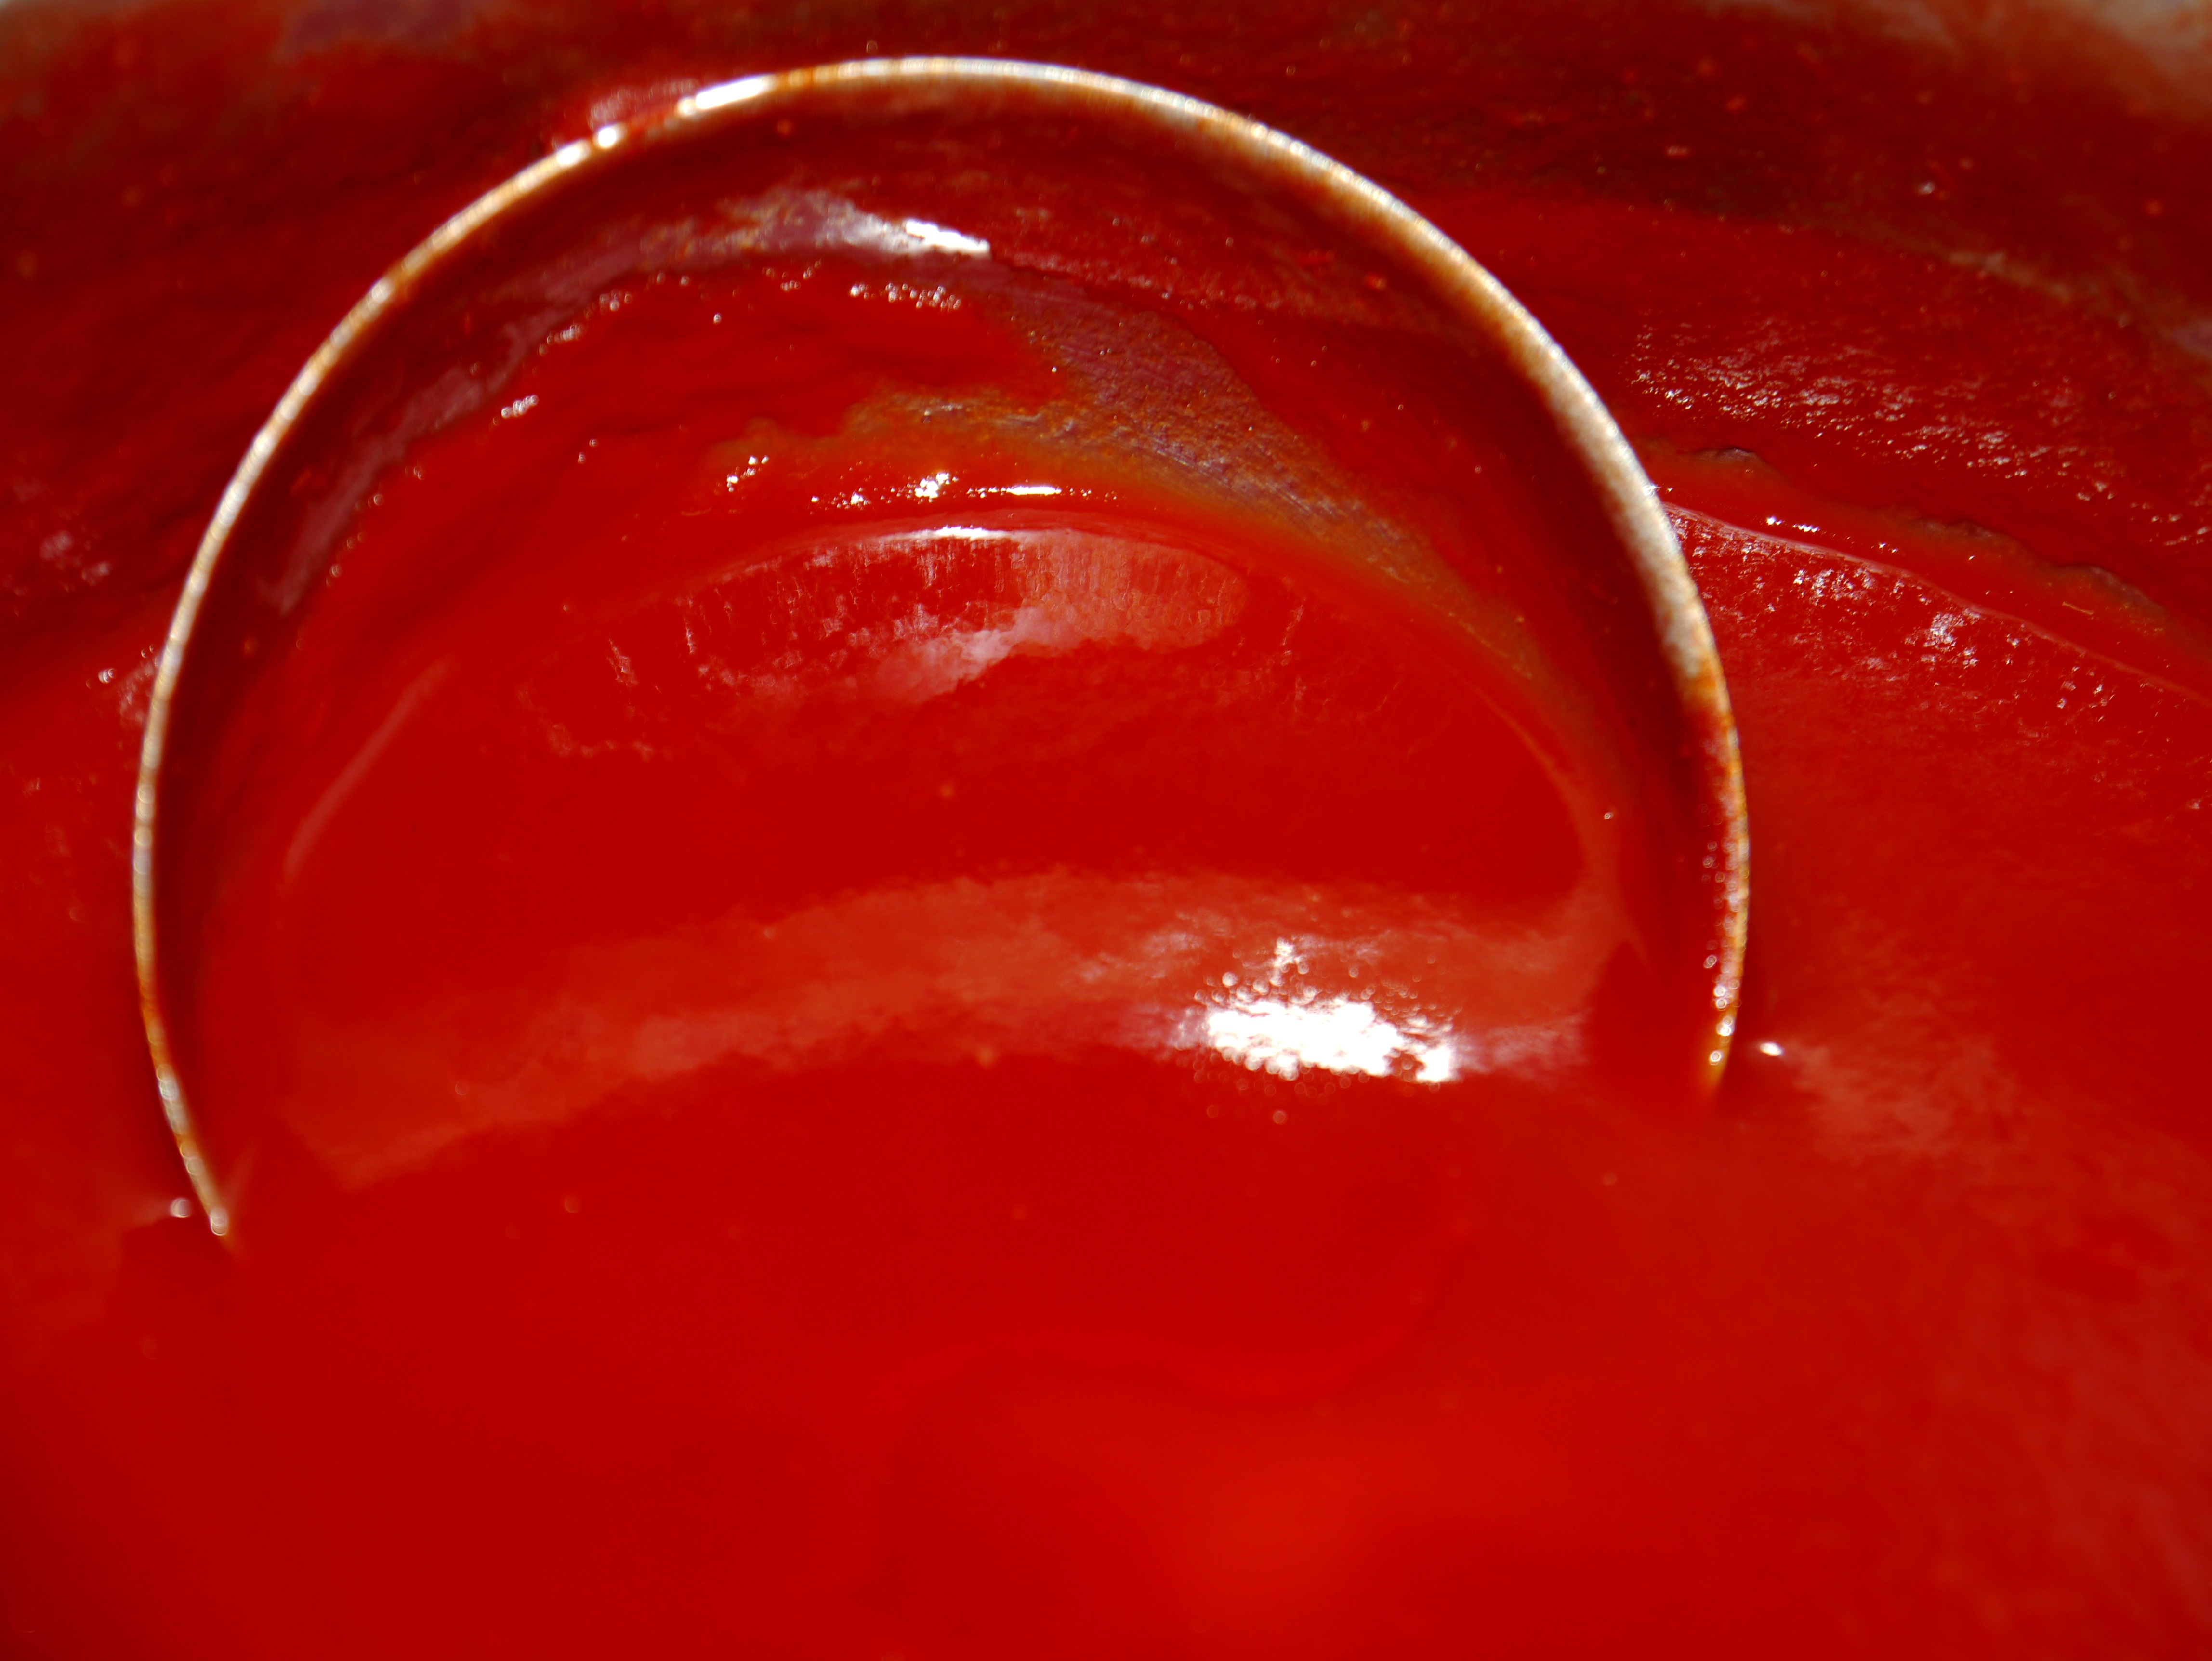
fruit, meal, food, red, produce, drink, dessert, sauce, lip, strawberry, close up, liqueur, trowel, strawberries, macro photography, tomato sauce